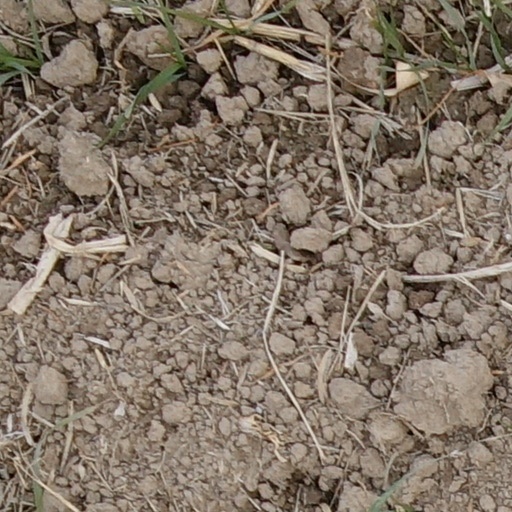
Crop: wheat